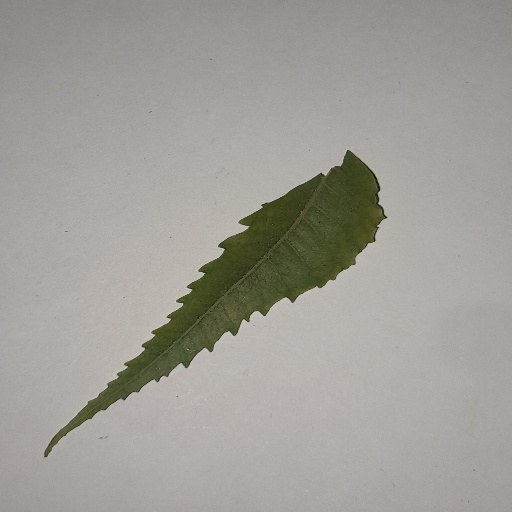
Species: Neem
Leaf condition: Yellow Leaf